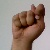
The image shows a hand gesture representing the letter 'T' in Indian Sign Language.